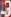
Number: 3